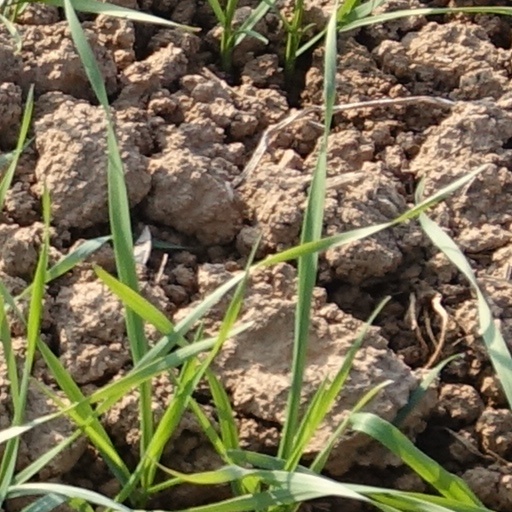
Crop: wheat